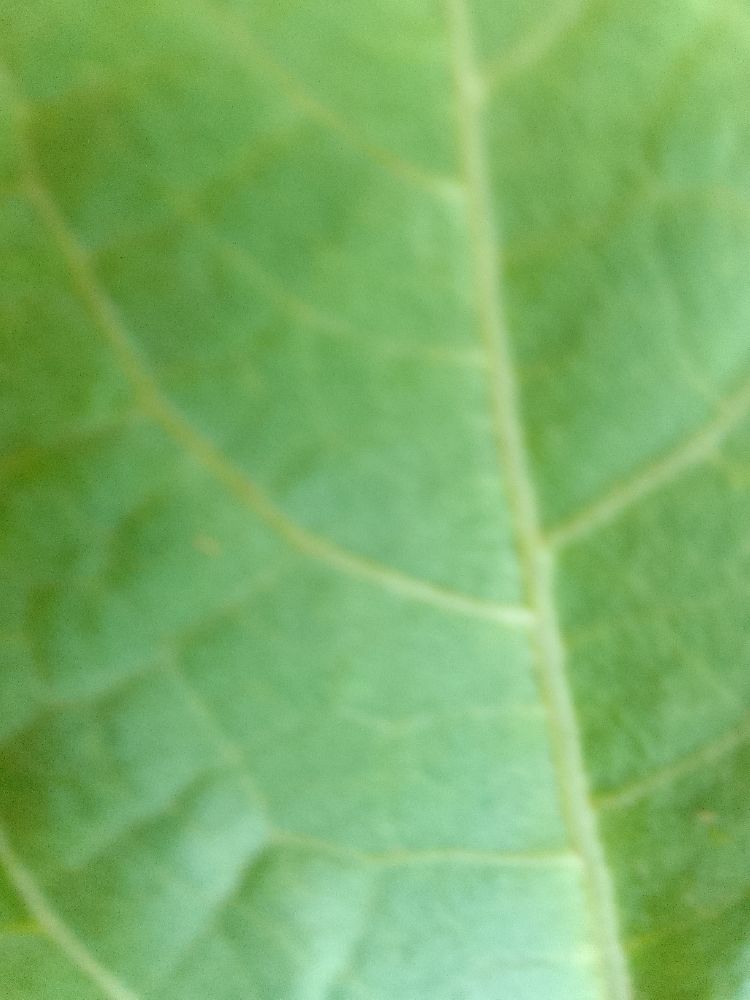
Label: healthy